Object lesson

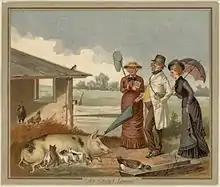
An Object Lesson by Boston Public Library

An object lesson is a teaching method that consists of using a physical object or visual aid as a discussion piece for a lesson. Object lesson teaching assumes that material things have the potential to convey information.